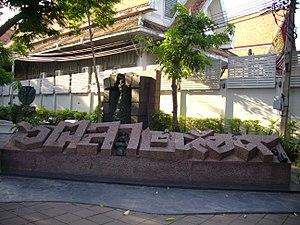
Le massacre de Thammasat est un massacre perpétré le 6 octobre 1976 par les forces de police thaïlandaises et des bandes paramilitaires d'extrême-droite sur un cortège pacifique d'étudiants et de travailleurs, à l'université Thammasat, en Thaïlande. Le bilan officiel est de 46 morts. Selon Puey Ungpakorn, « des sources de la Chinese Benevolent Foundation, qui a transporté et brûlé les morts, révèlent qu'elle a traité plus d'une centaine de corps. »